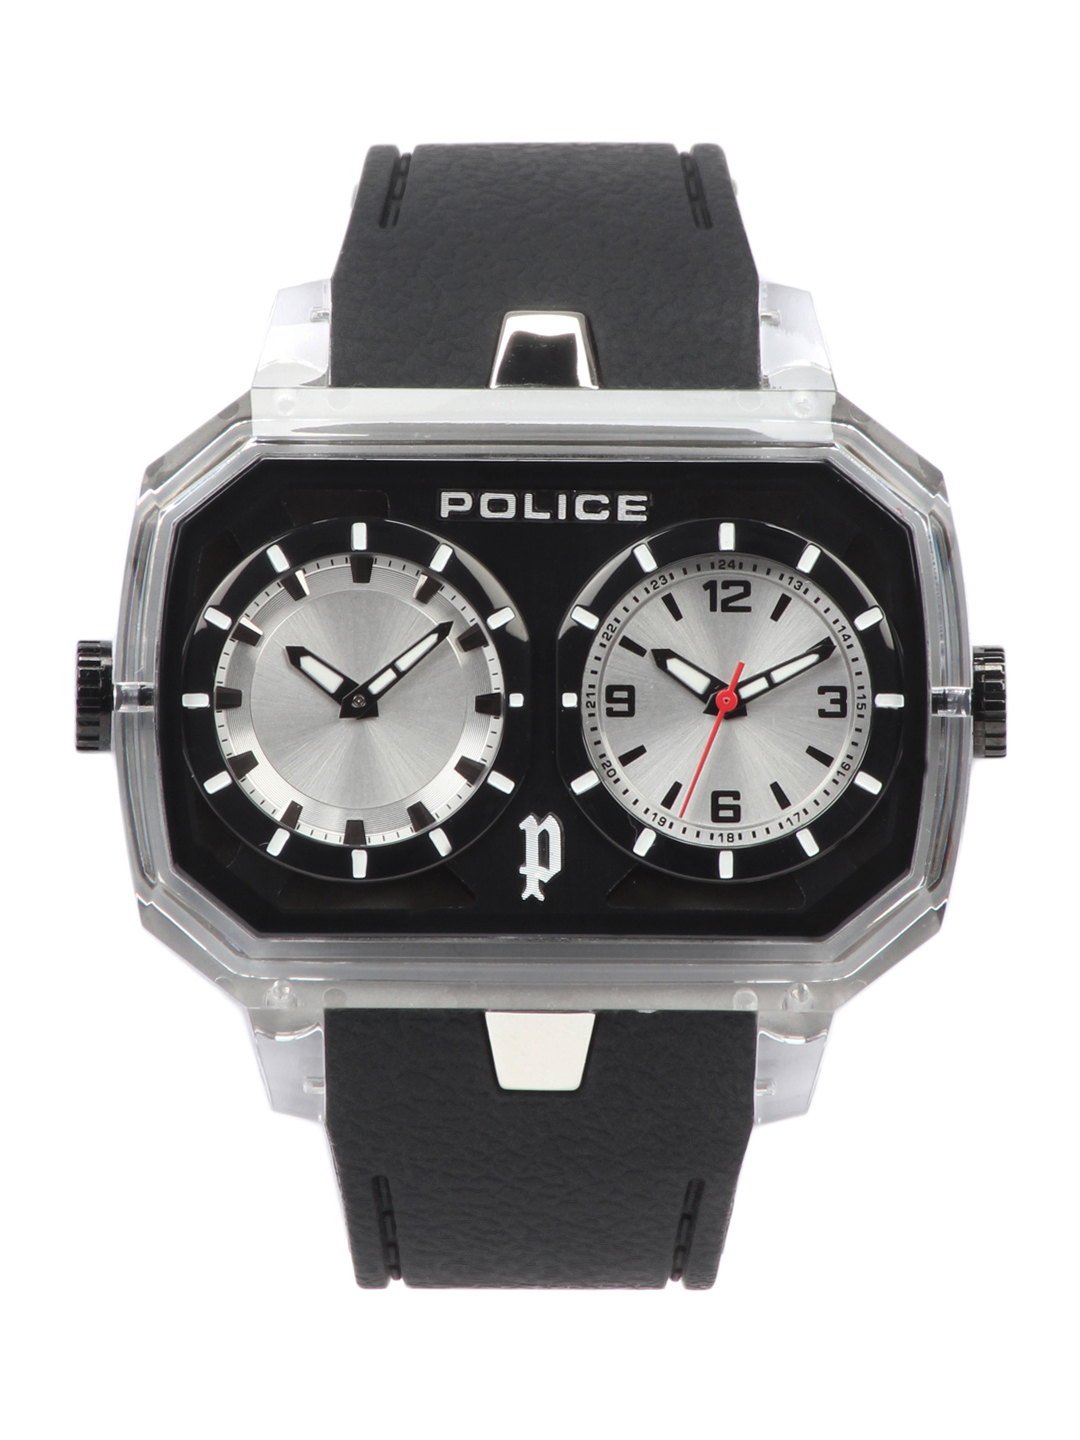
Police Men Black Dual Dial Watch PL13076JPCL-04
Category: Accessories / Watches / Watches
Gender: Men
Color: Black
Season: Winter 2016
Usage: Casual